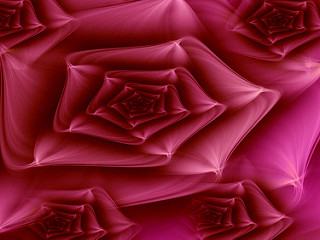
Flower: rose